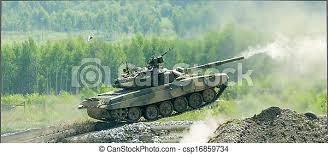
Label: T-80